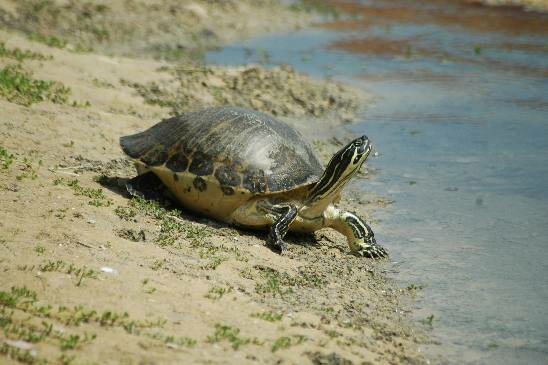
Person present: No